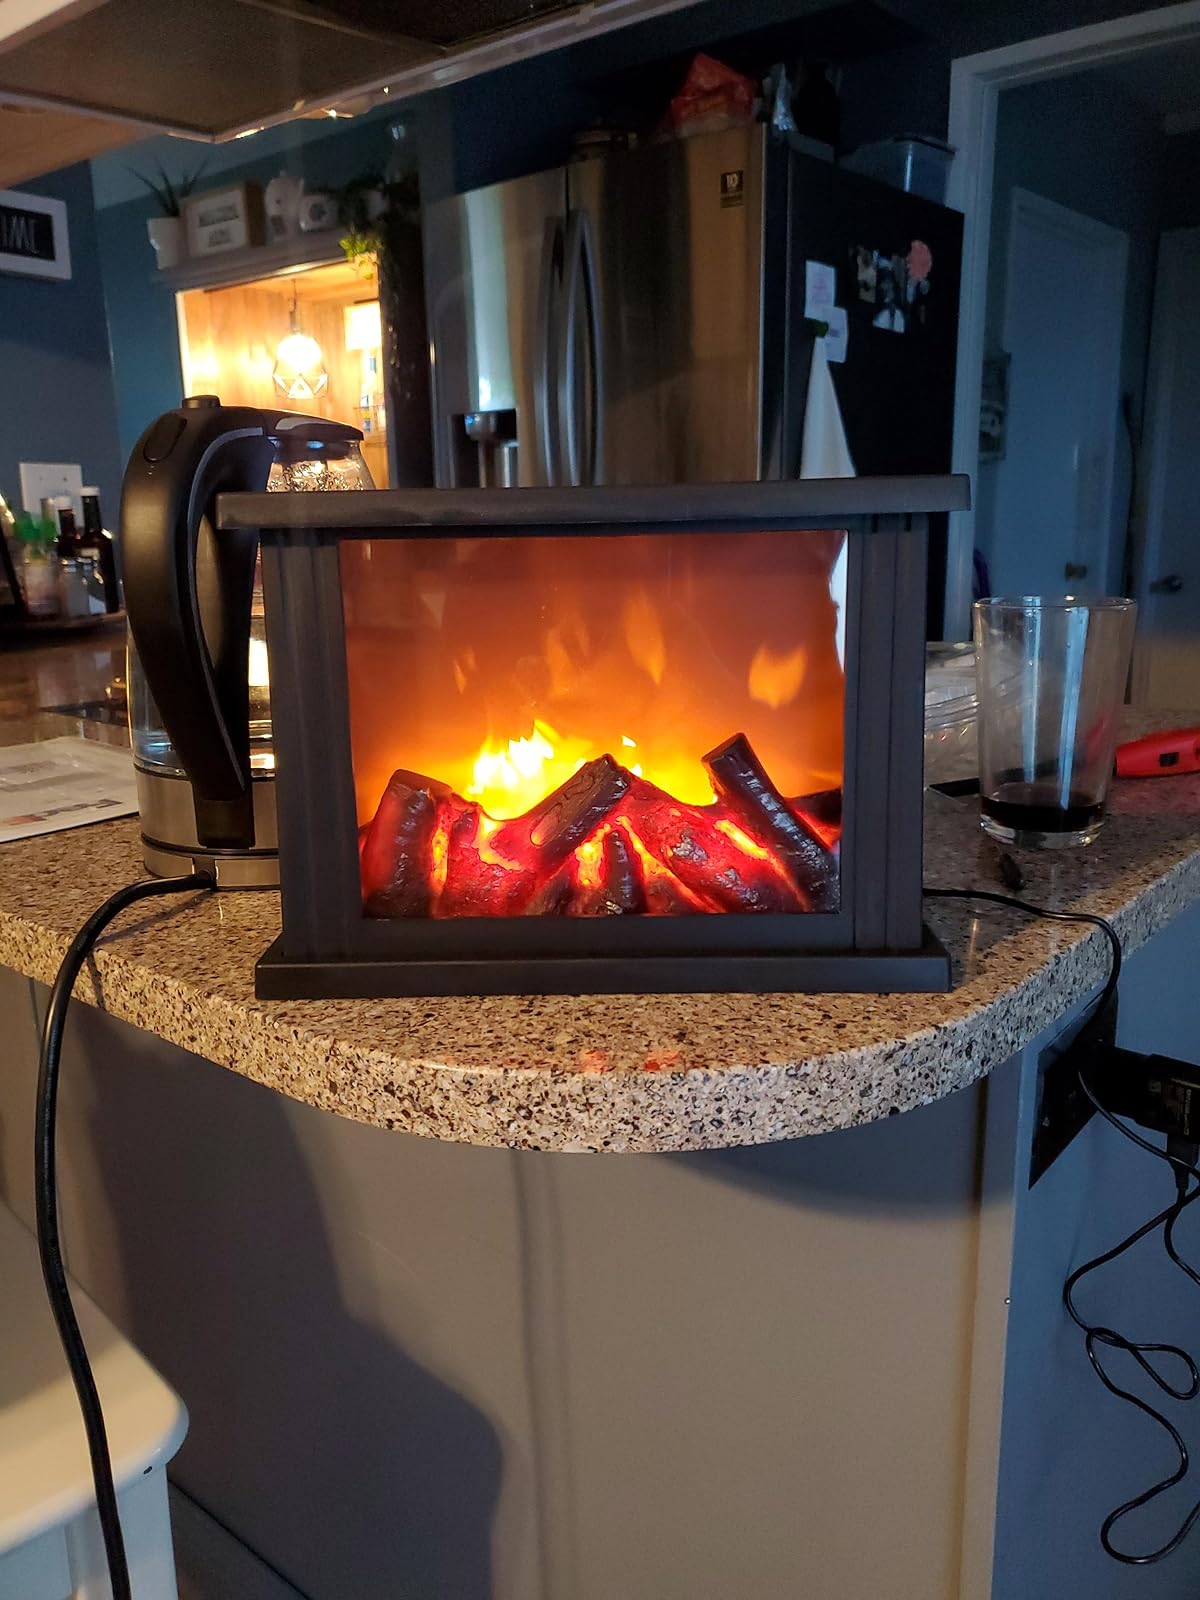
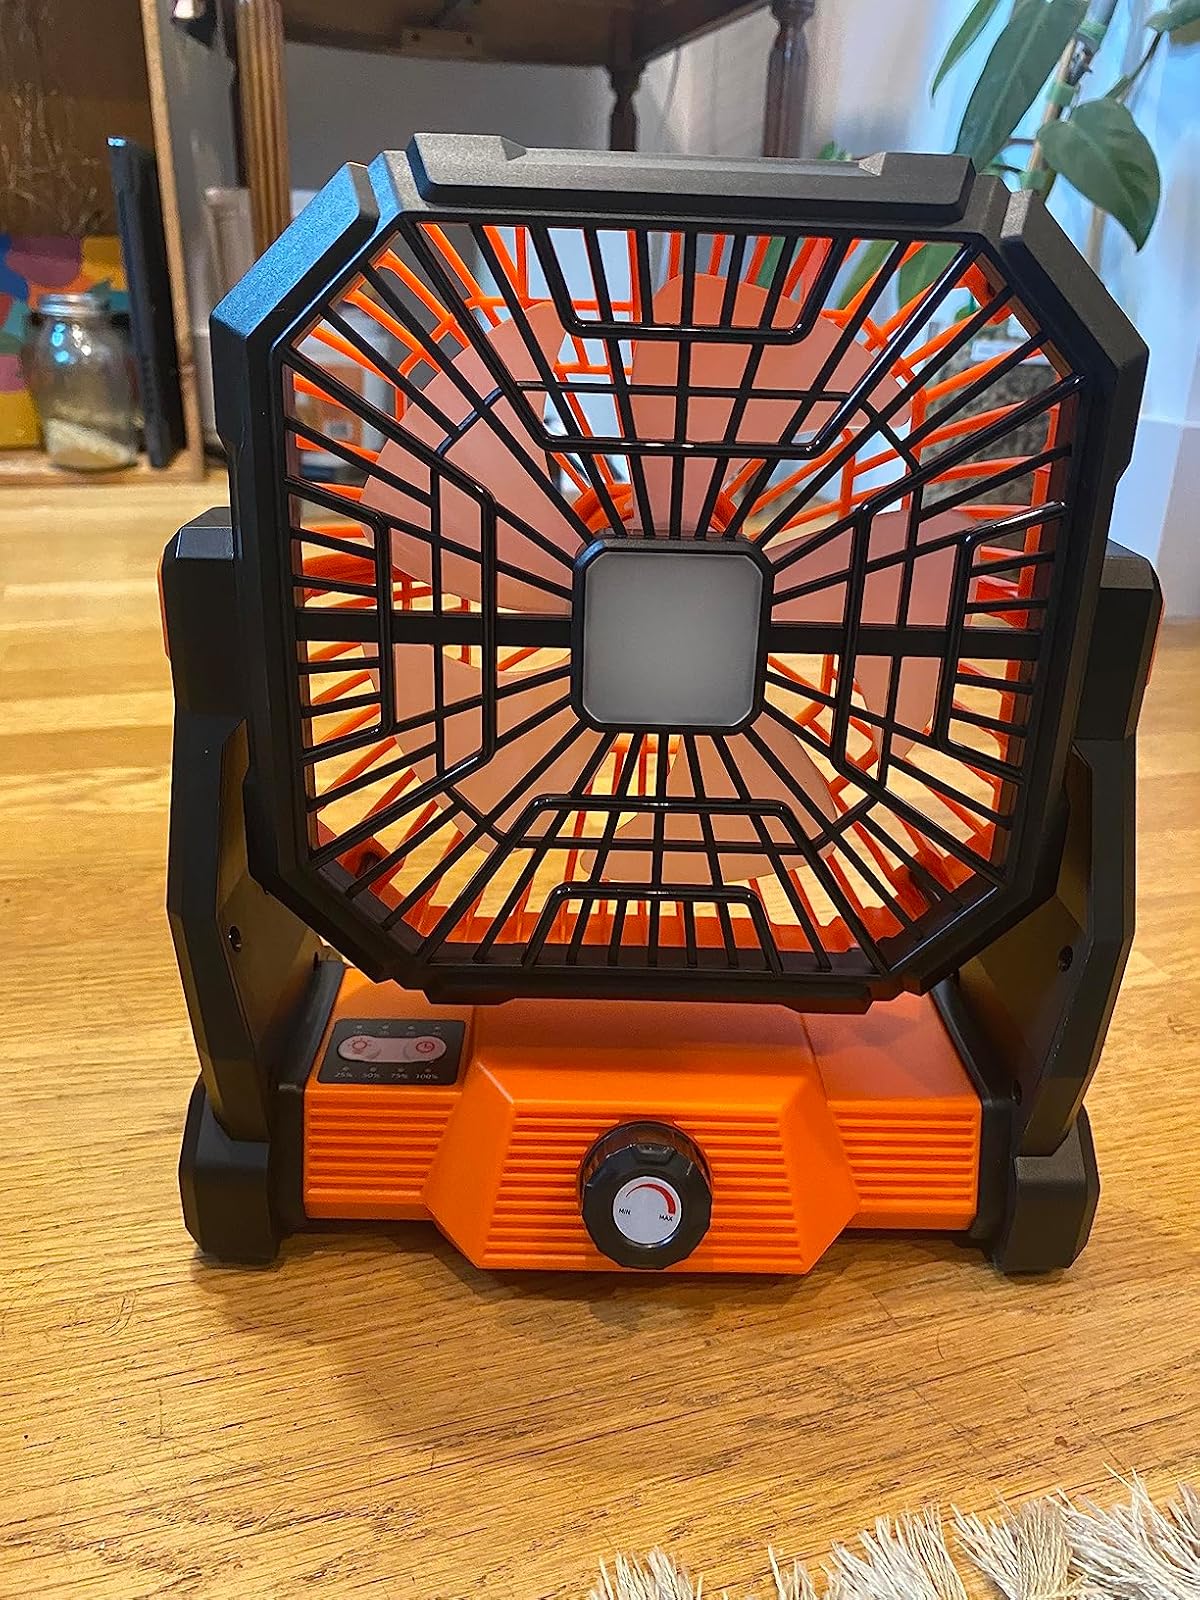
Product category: lantern
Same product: no